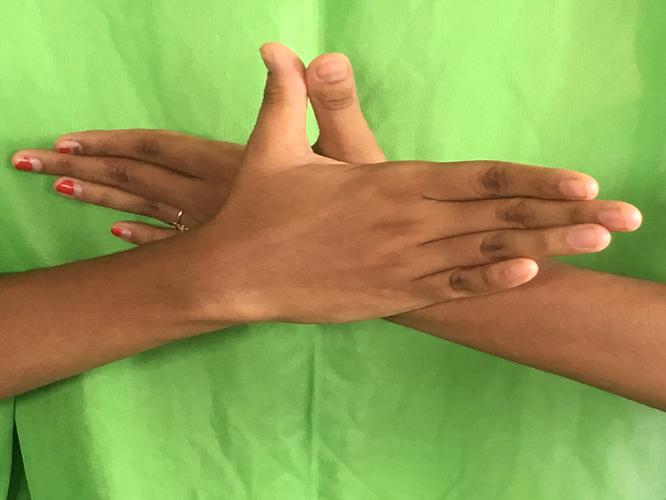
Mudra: Garuda
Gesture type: double_hand